Conrad of Antioch

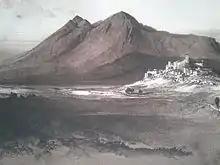
Castle and town of Alba as depicted prior to modernisation in the 19th century (detail of illustration by Edward Lear)

In response to Peter's call, Conrad tried to win over the fortresses along the Sicilian frontier through secretive negotiations. Pope Martin IV demanded he desist and, when he did not, pronounced him excommunicated for the third time on 23 November. He then invaded Abruzzo with a small force to carry out a guerrilla war. He often had the support of the common people, and captured the castles of Antrodoco, Frontino, and Petrella Liri. In June 1283, Charles of Anjou's son and heir, Charles, Prince of Salerno, who was acting as regent while Charles raised troops and ships in France, ordered several castles near the frontier dismantled to prevent their falling into Conrad's hands.